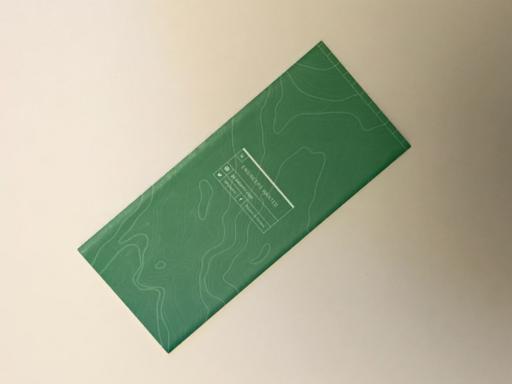
Waste category: paper